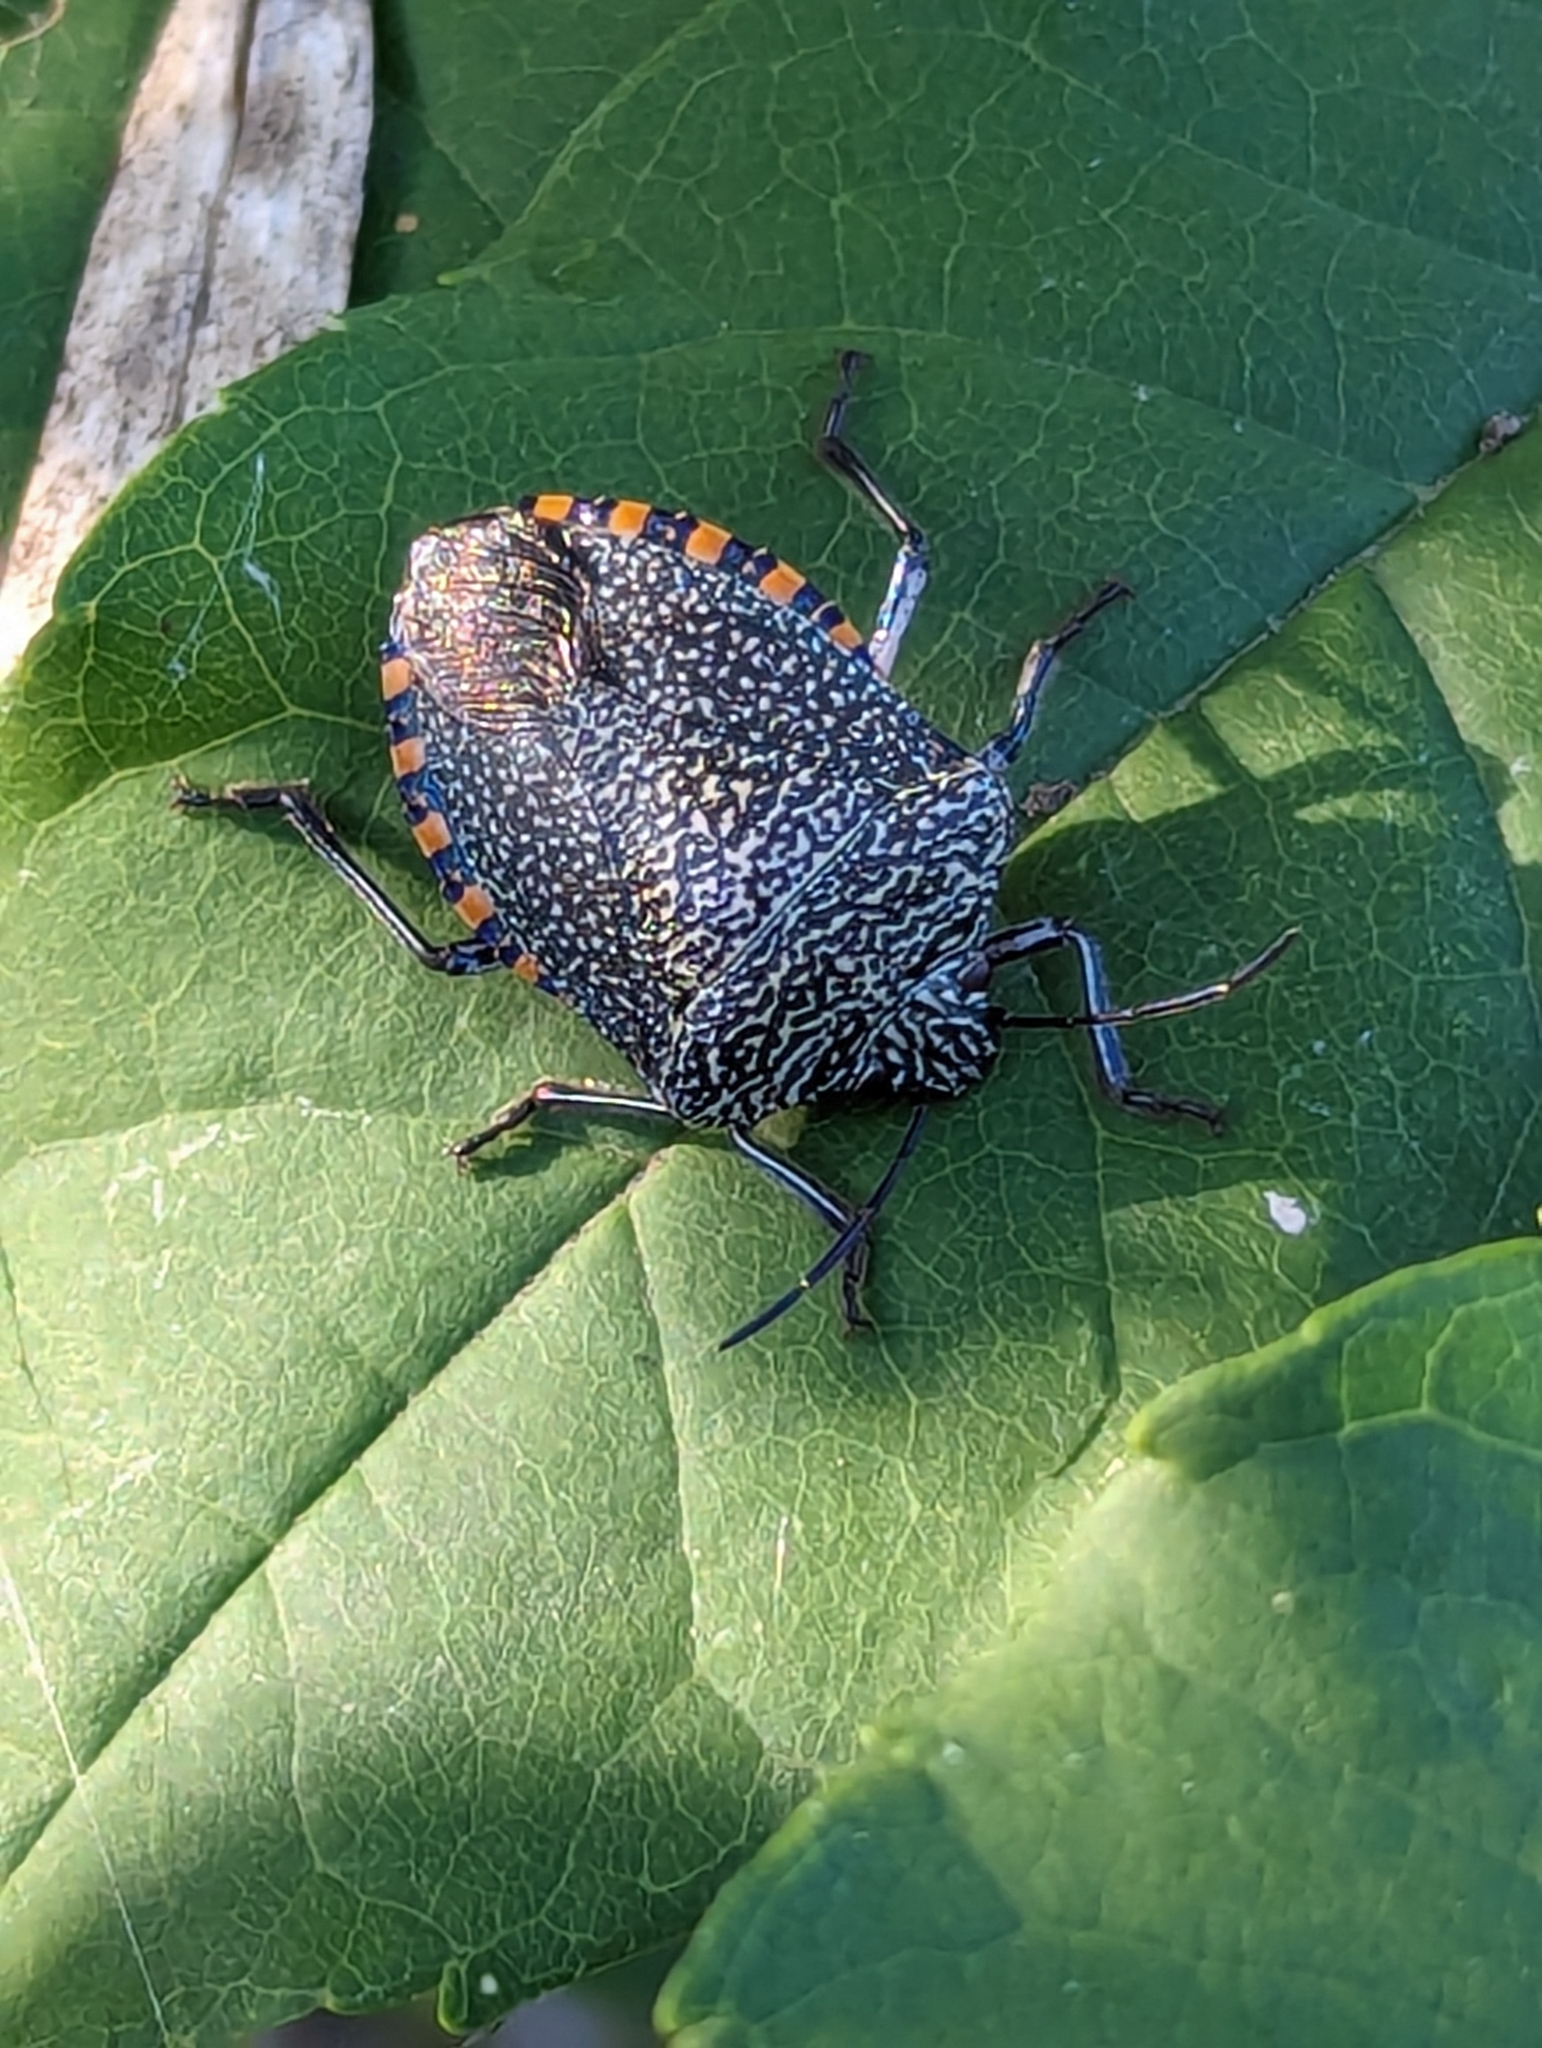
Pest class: stink_bug